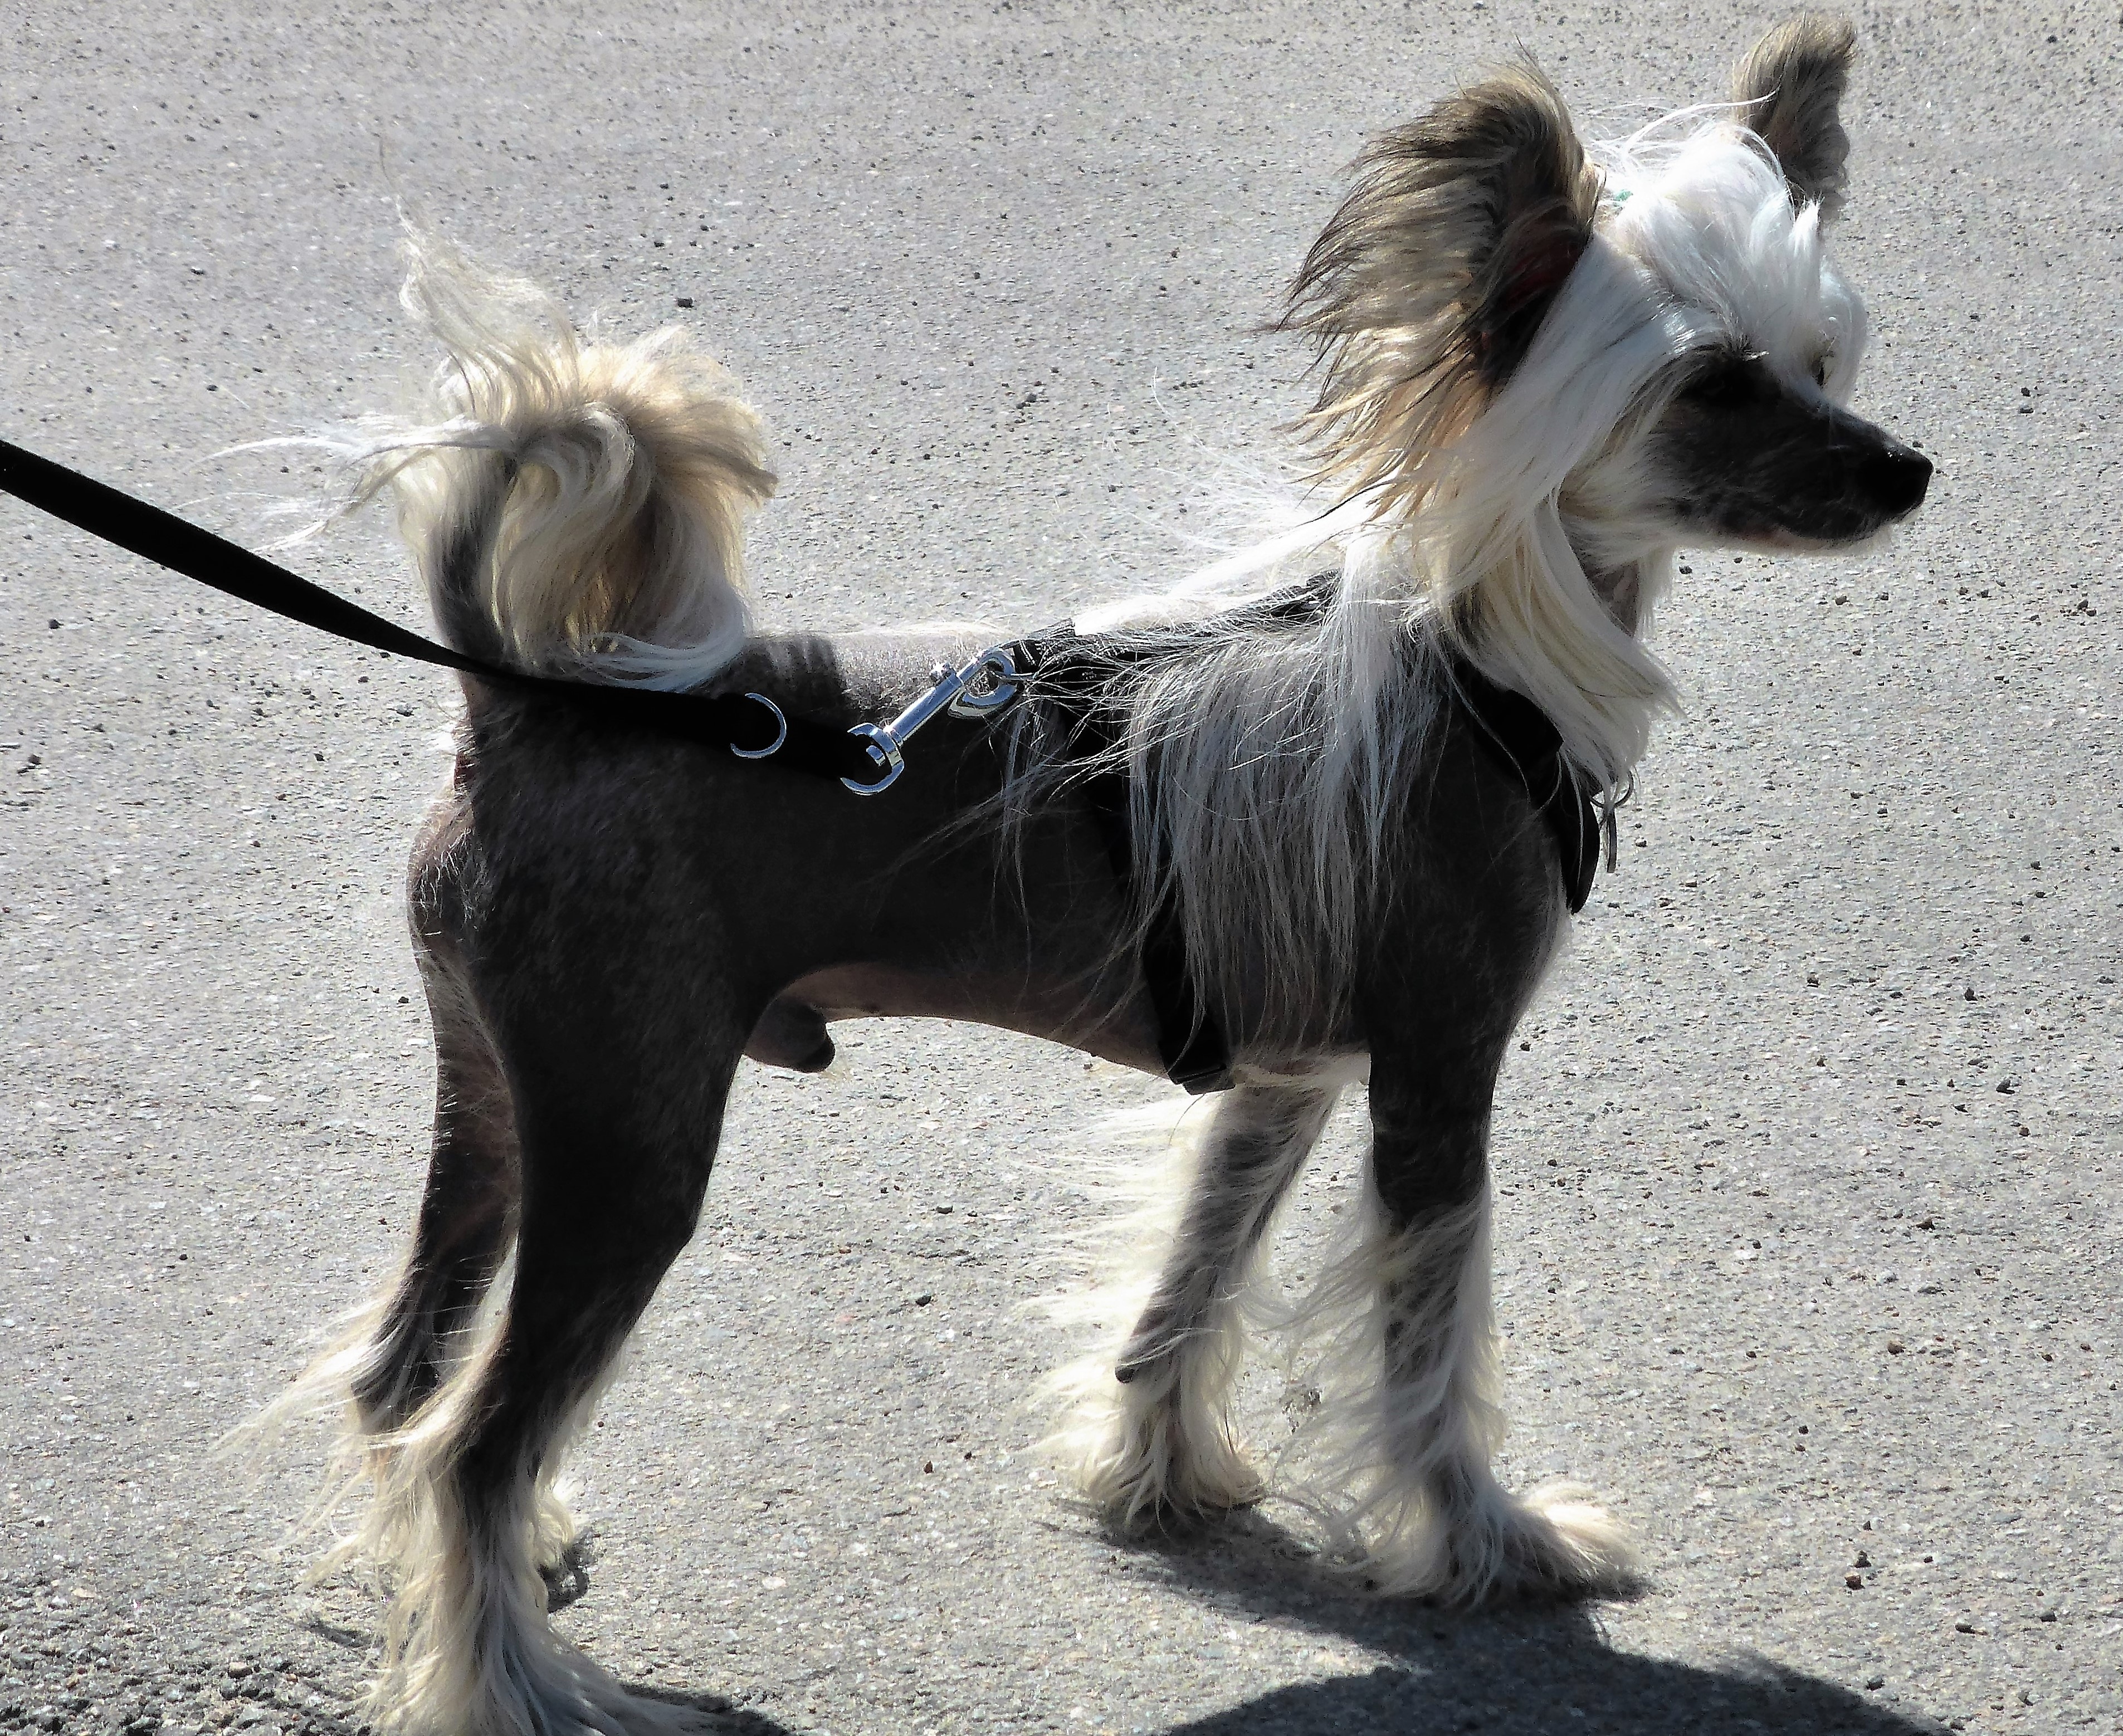
dog, animal, cute, pet, mammal, vertebrate, dog breed, her, lofoten, chinese crested dog, dog like mammal